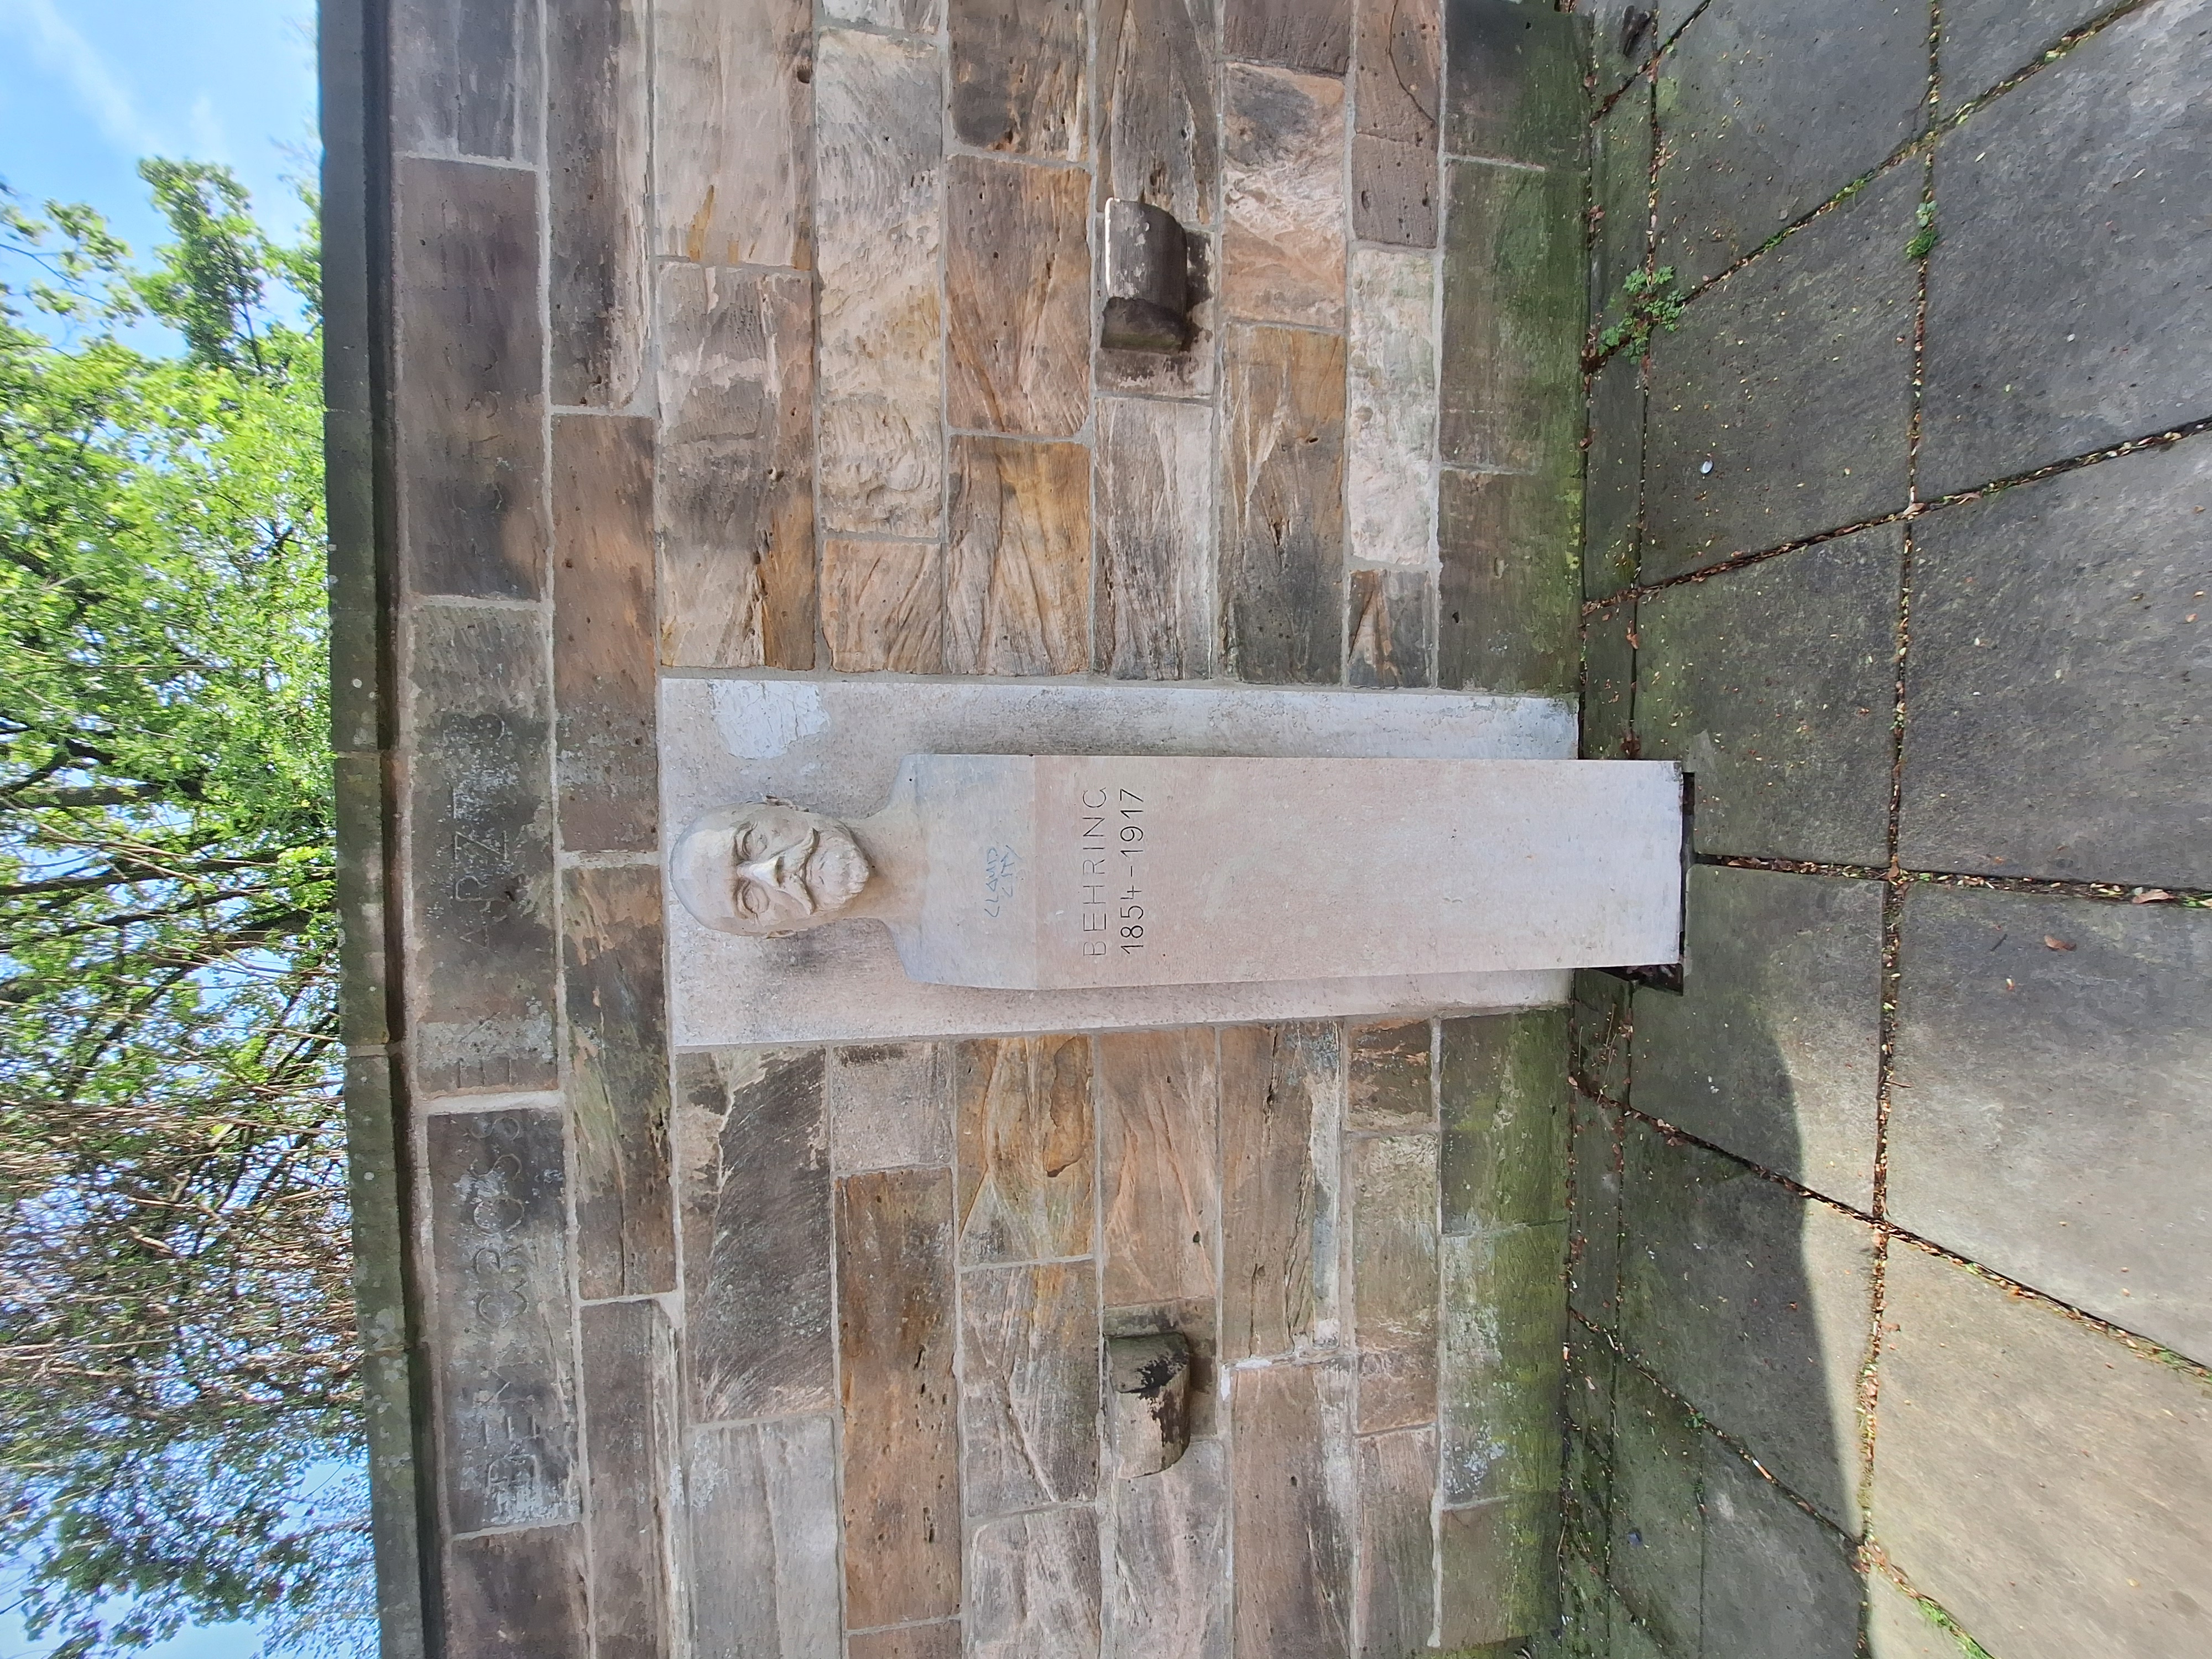
Building: Deutschhausstraße 1